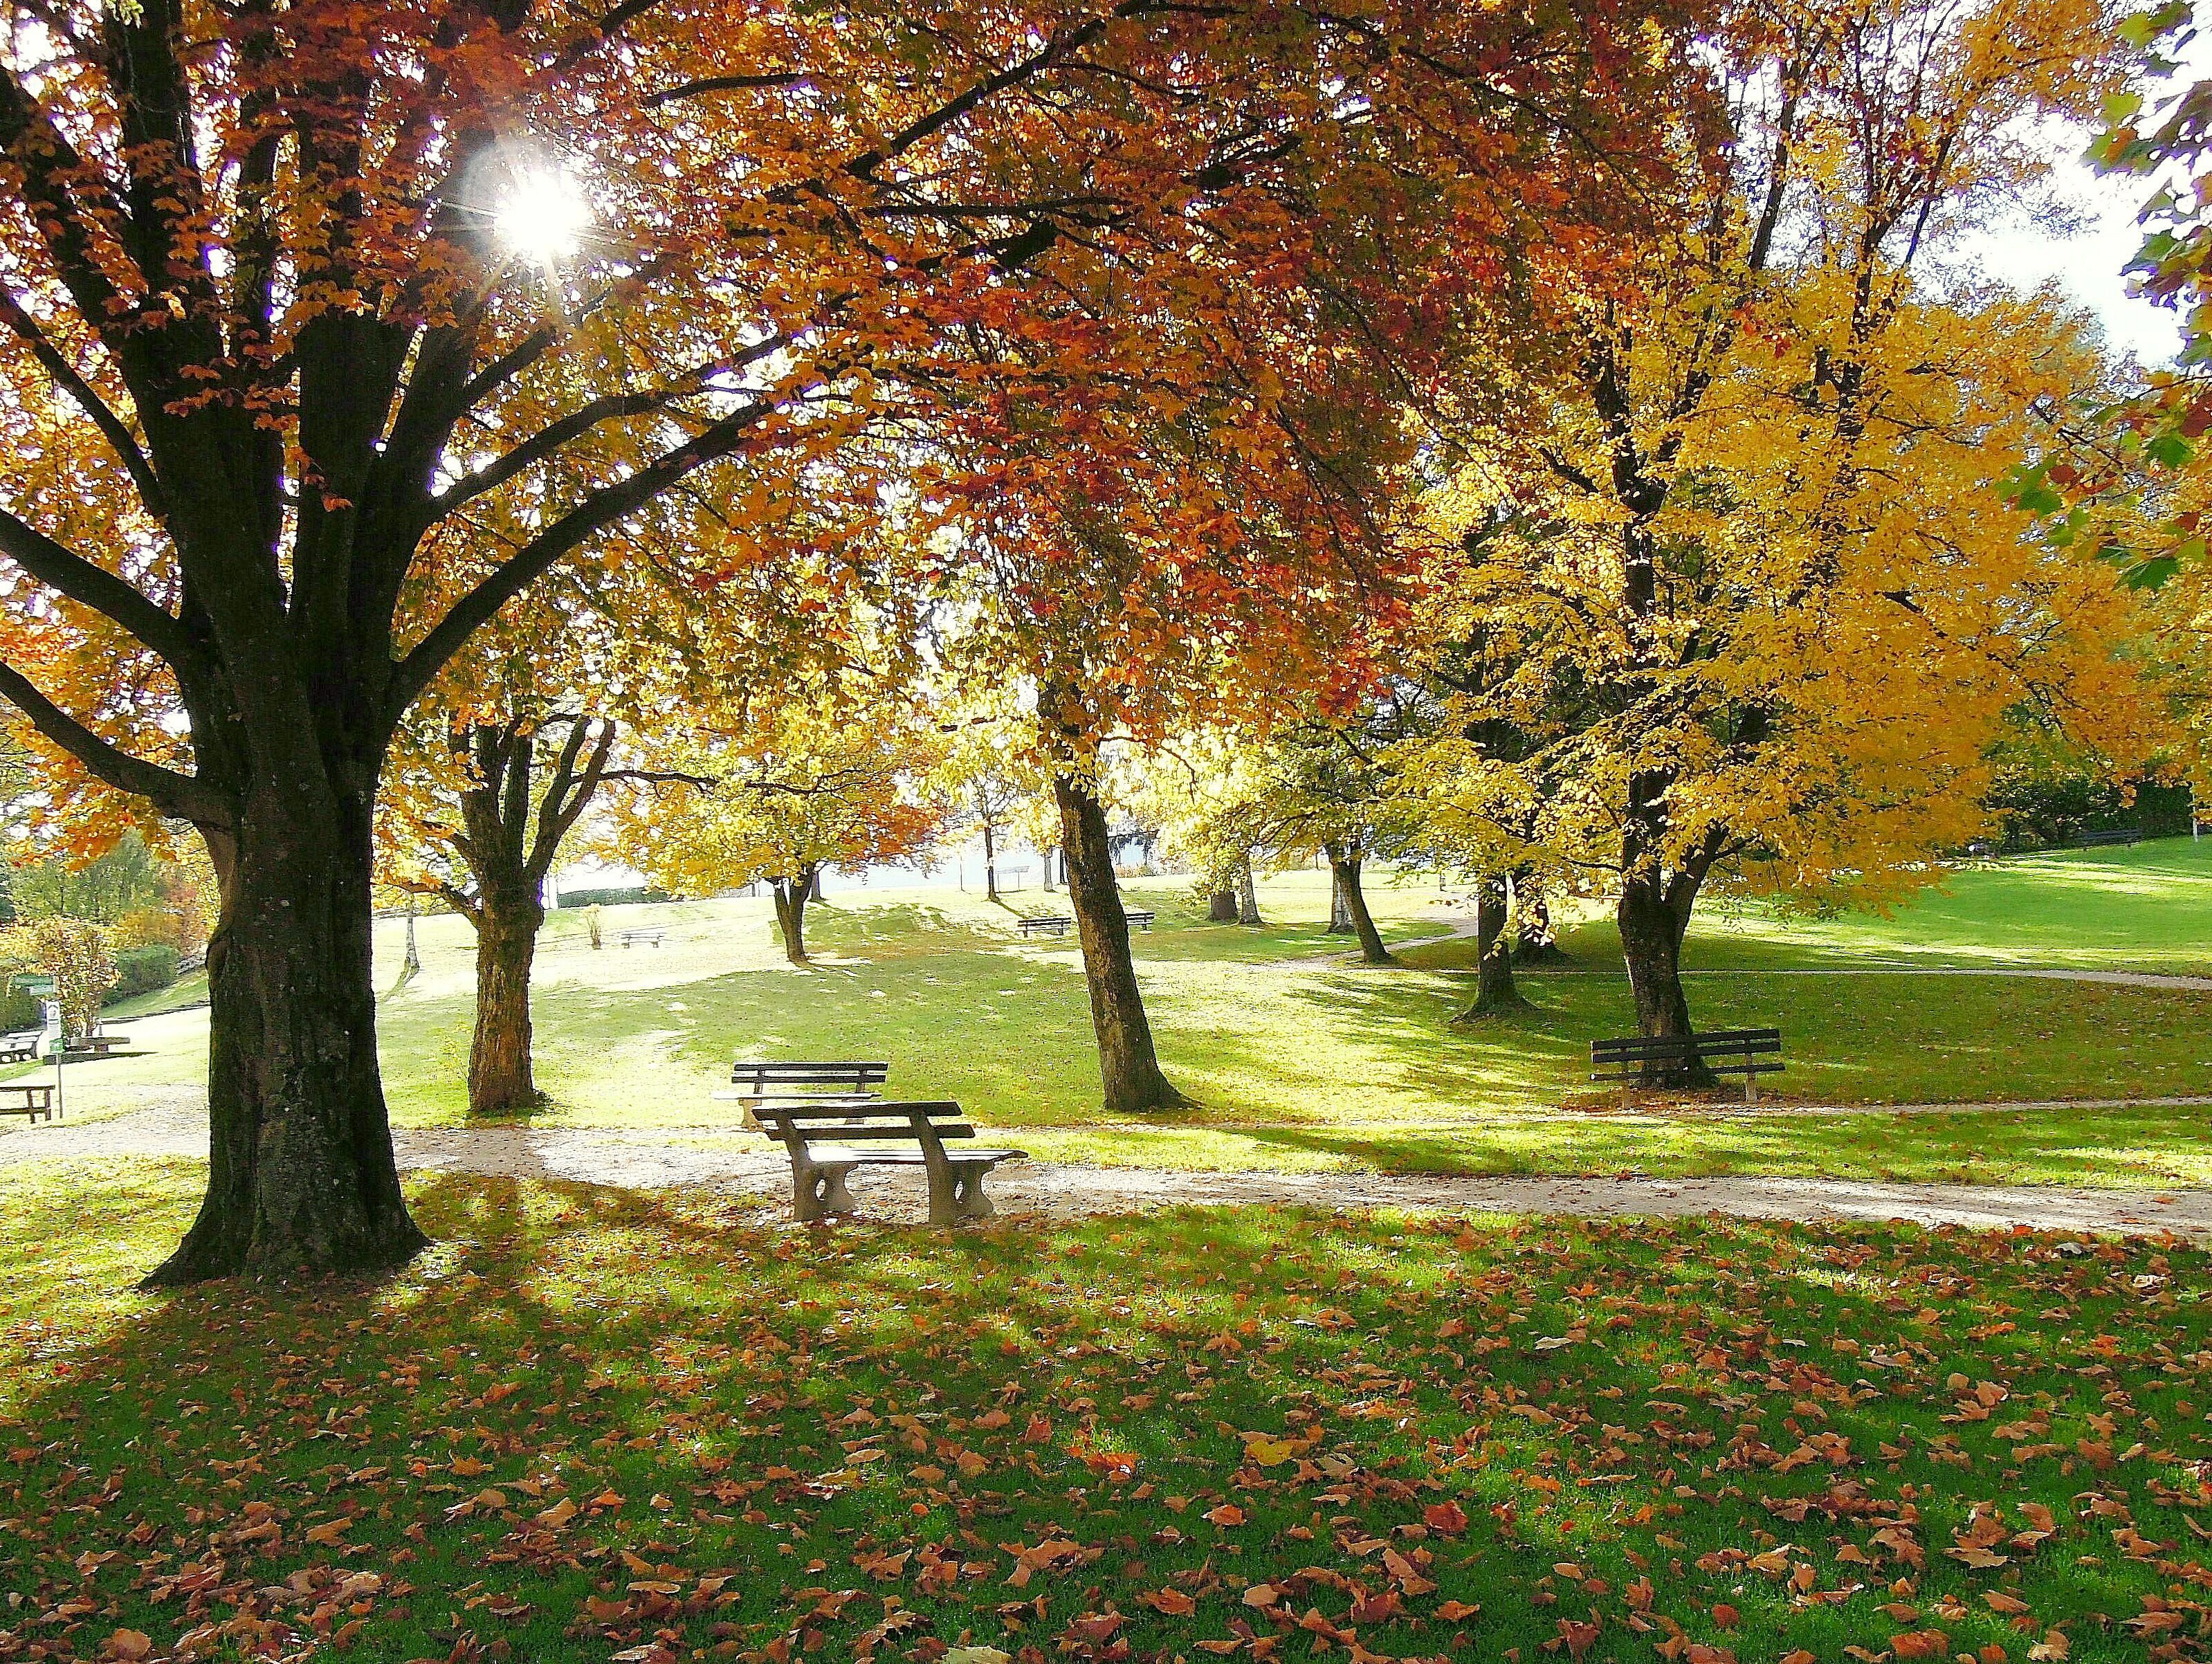
landscape, tree, nature, grass, branch, plant, sky, lawn, sunlight, leaf, spring, colourful, autumn, park, garden, maple tree, trees, leaves, deciduous, grove, woodland, golden autumn, back light, maidenhair tree, woody plant, temperate broadleaf and mixed forest